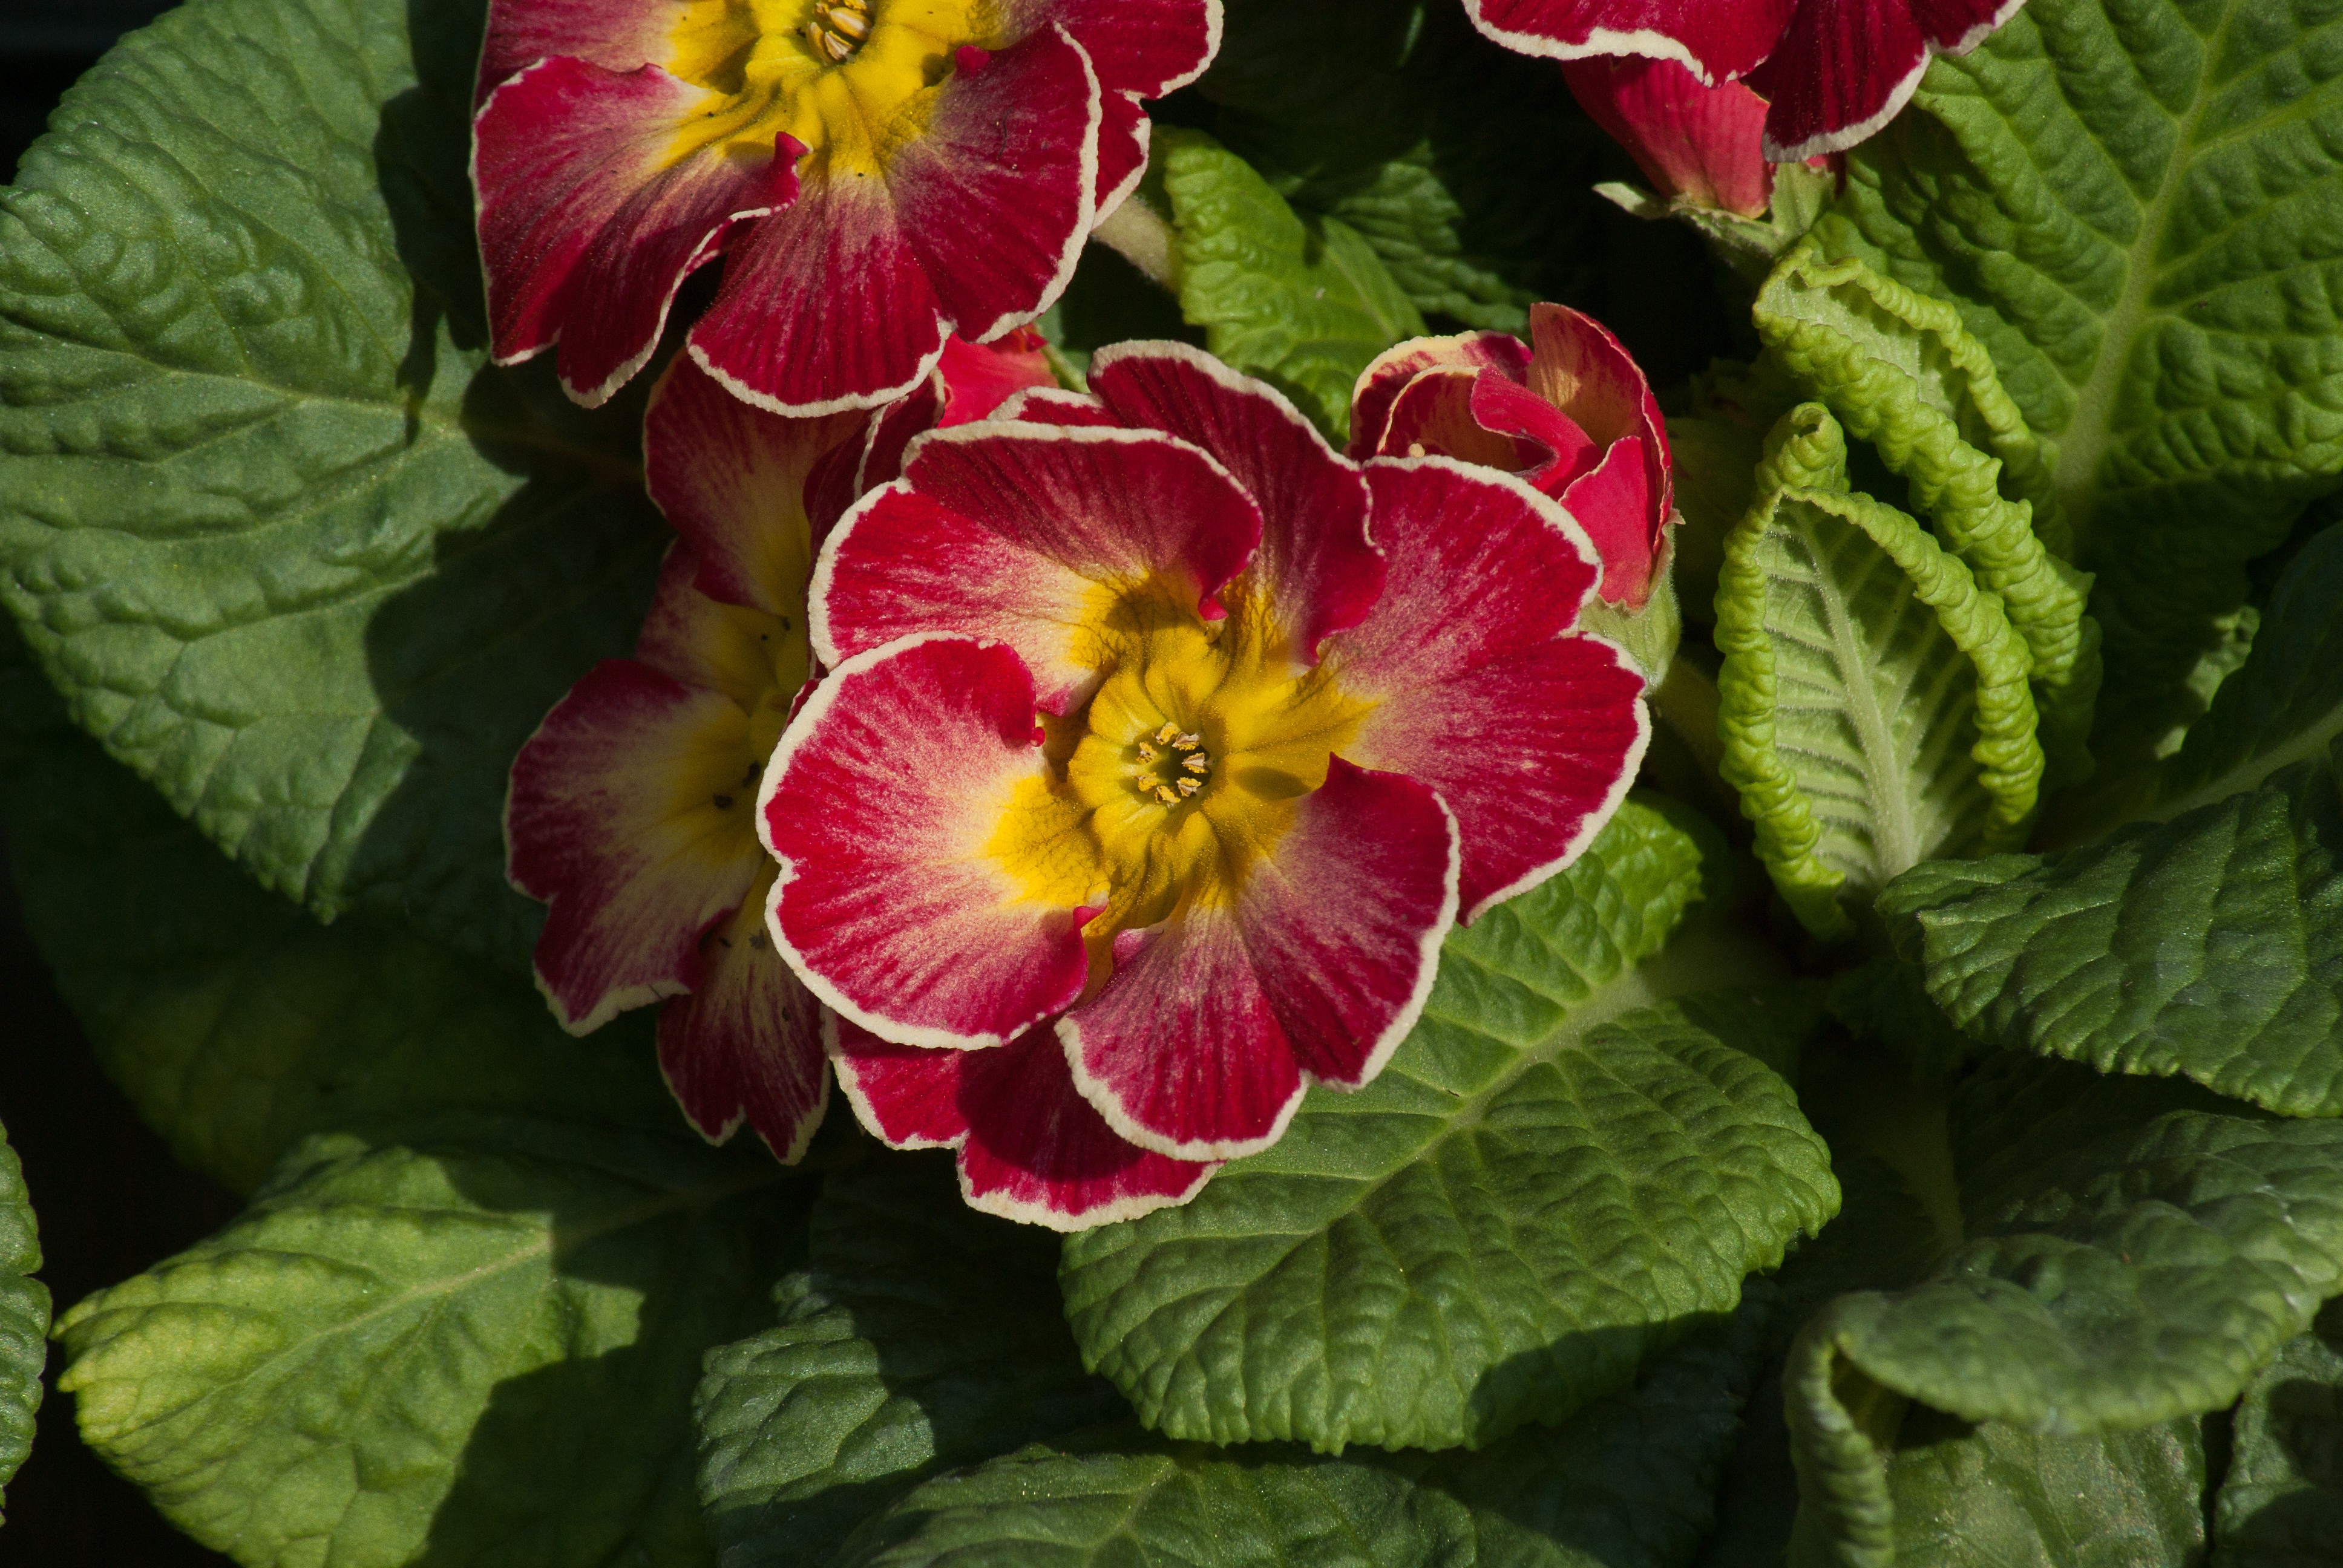
plant, flower, petal, spring, botany, flora, flowers, flowering, viola, primula, hollyhocks, pansy, flowering plant, primroses, herbaceous plant, annual plant, land plant, violet family